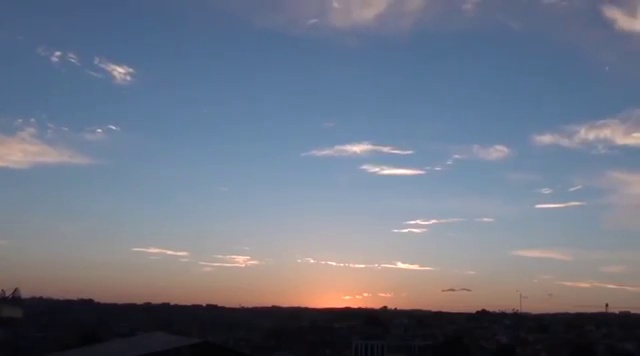
Fire: no
Smoke: no